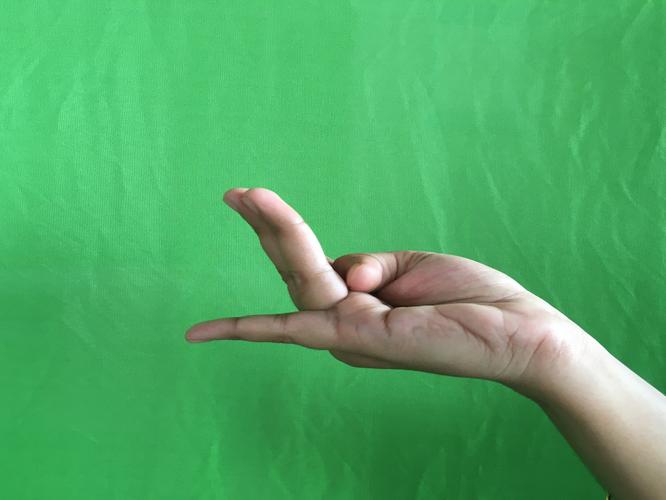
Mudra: Chaturam
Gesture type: single_hand